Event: Hurricane Matthew
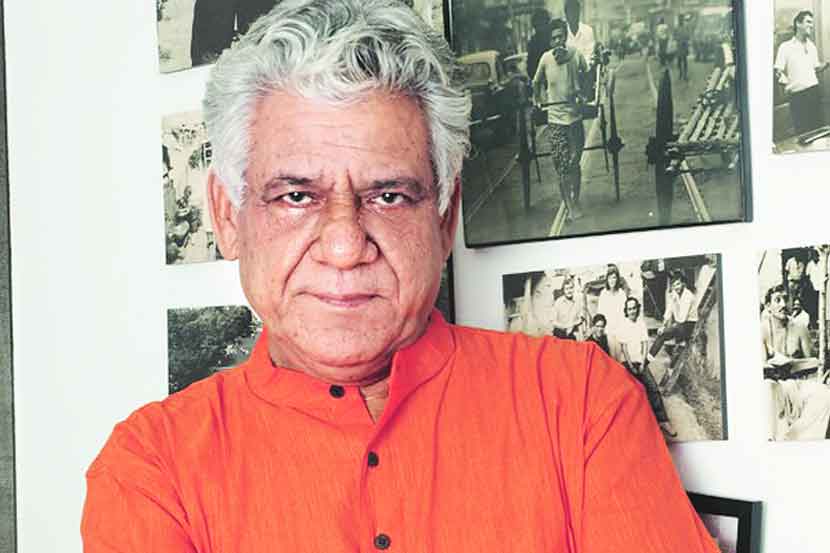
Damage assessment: no_damage